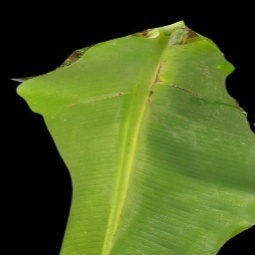
Label: Healthy